Describe the emotion expressed in this image:  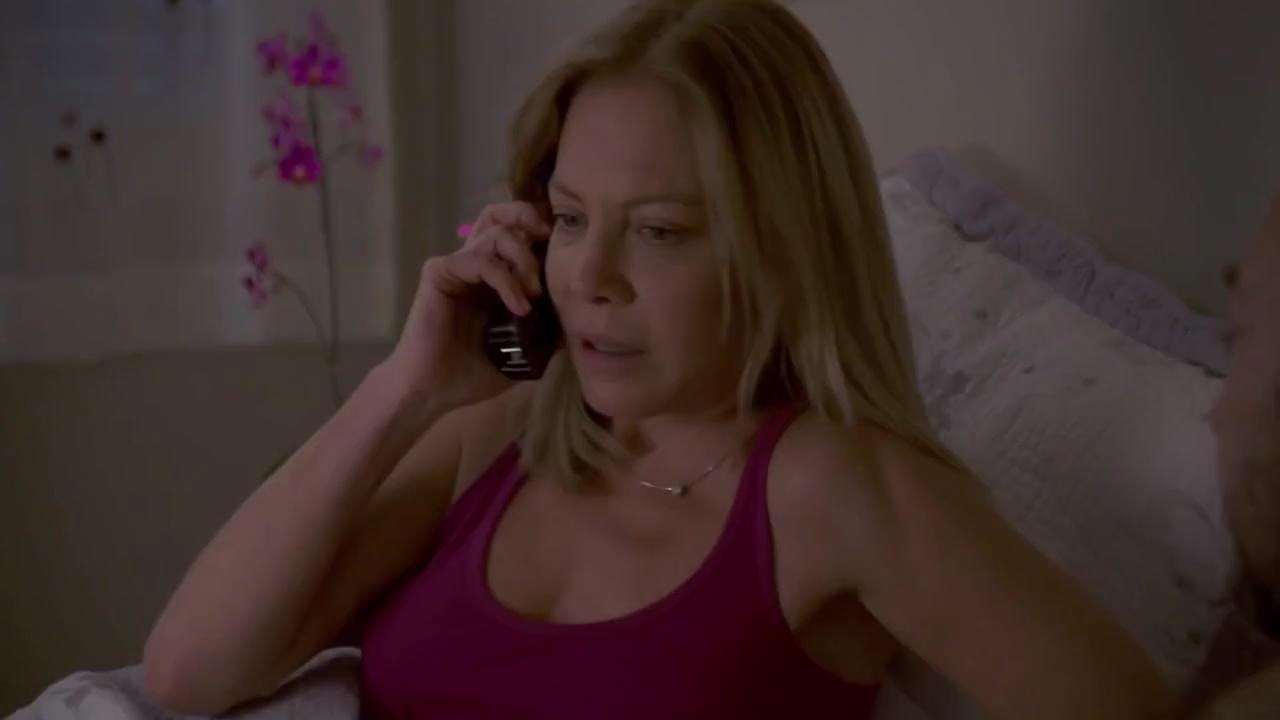
This person displays Pain, valence and arousal with low intensity.